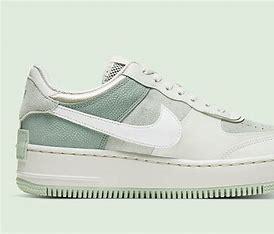
Brand: Nike
Model: Air Force 1 Shadow